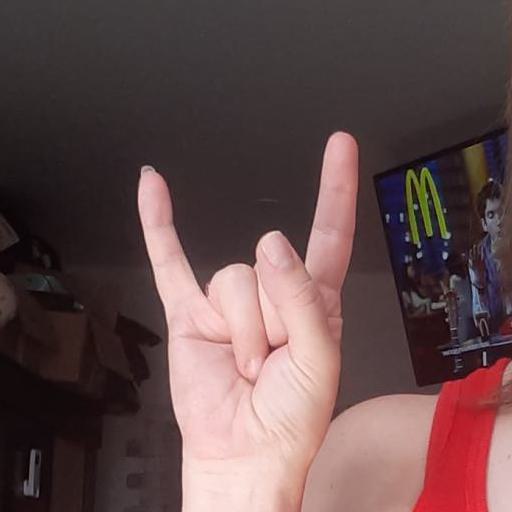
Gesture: rock